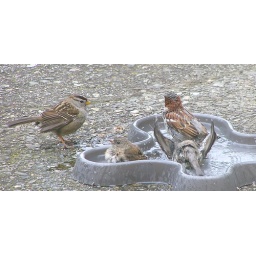
Two house sparrows and a baby junco take a bath under supervision of a white-crowned sparrow.